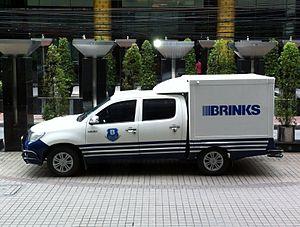
Véhicule Toyota Hilux de la Brink's à Bangkok en 2013.
Le Toyota Hilux est un pick-up fabriqué par le constructeur automobile japonais Toyota.
The Brink's Company est une firme de sécurité et de protection dont le siège est situé à Richmond, en Virginie. Elle se compose de deux ensembles de base, Brink’s, Incorporated, et Brink’s Home Security. Son cœur d'activité est le cash management qui comprend la gestion financière et maintenance technique des automates bancaires, le traitement des espèces, le transport de fonds en véhicule blindé ou léger. Brink's assure aussi la sécurité aéroportuaire, la télésurveillance et la gestion logistique de valeurs, produits et documents sensibles sur de longues distances partout dans le monde.